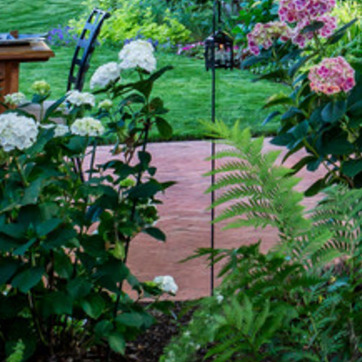
Material: brick